2011 Asia Series

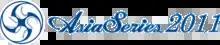
Official logo

The 2011 Asia Series was the fifth time the Asia Series has been held, and the first after a two-year break. The tournament was held in Taiwan, the first time it has been held outside Japan. Though originally scheduled to commence on 11 November, the tournament was postponed by two weeks to allow for the delayed finish to the Nippon Professional Baseball (NPB) season due to the Tōhoku earthquake and tsunami. The new schedule has the opening games to be played on 25 November, and the championship game concluded the tournament on 29 November.